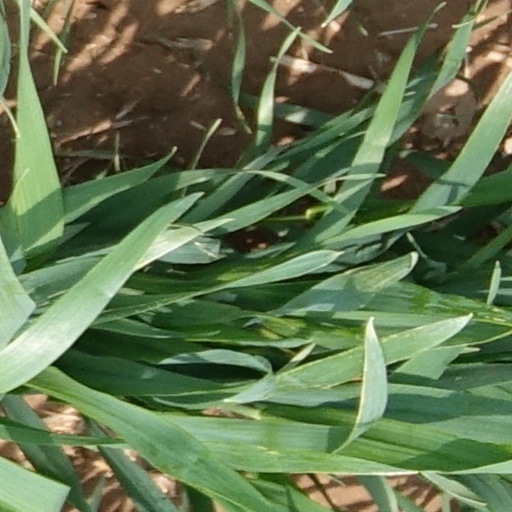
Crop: wheat